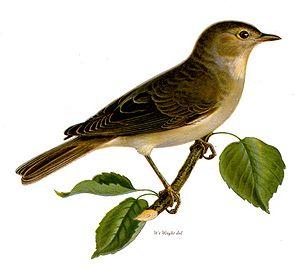
La Fauvette des jardins est une œuvre pour piano d'Olivier Messiaen.
Olivier Eugène Charles Prosper Messiaen [mɛsjɑ̃], né le 10 décembre 1908 à Avignon et mort le 27 avril 1992 à Clichy, est un compositeur, organiste et pianiste français.
Sylvia est un genre de passereaux de la famille des Sylviidae. Il comprend 28 espèces.